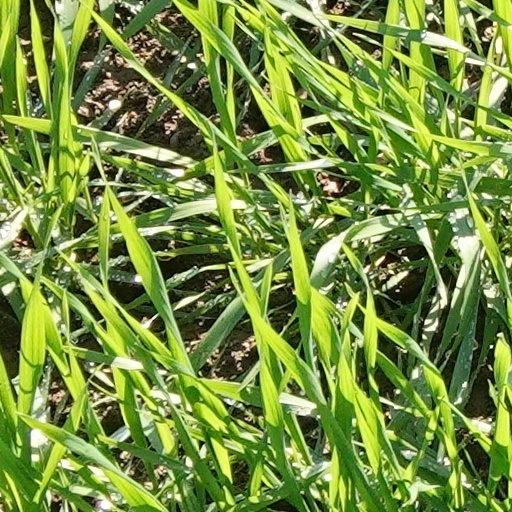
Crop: wheat